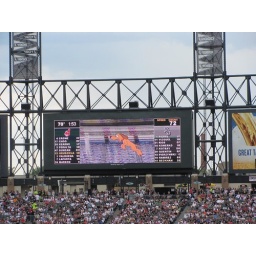
They run this cute animation with a dog catching a bone in mid-air.